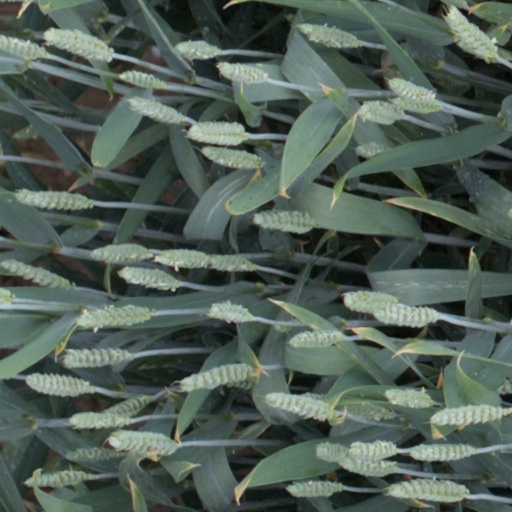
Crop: wheat